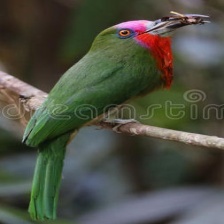
Species: RED BEARDED BEE EATER
Scientific name: NYCTYORNIS AMICTUS
ImageNet parent category: bee_eater